Joseph V. Quarles

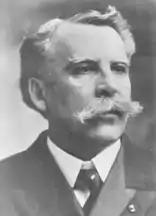

Quarles was elected as a Republican to the United States Senate and served from March 4, 1899, to March 3, 1905. He was not a candidate for reelection in 1905. He was Chairman of the Committee on Transportation Routes to the Seaboard for the 56th United States Congress and Chairman of the Committee on the Census for the 57th and 58th United States Congresses.